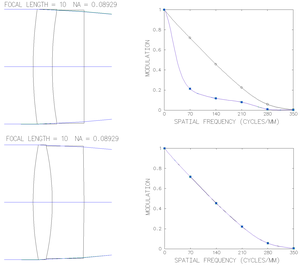
Comparison des courbes de FTM pour deux doublets de focale 10mm et d'ouverture f/5.6. L'image du dessus représente un système souffrant d'aberration sphérique et la FTM associée. L'image du dessous représente un système corrigé pour l'ensemble des aberrations et la FTM limitée par la diffraction qui est associée.
La fonction de transfert optique ou FTO d'un système optique est une fonction complexe qui relie la luminance de l'espace objet à l'éclairement de l'espace image. Elle permet de modéliser l'influence du système optique sur la distribution de l'énergie lumineuse dans l'espace image.